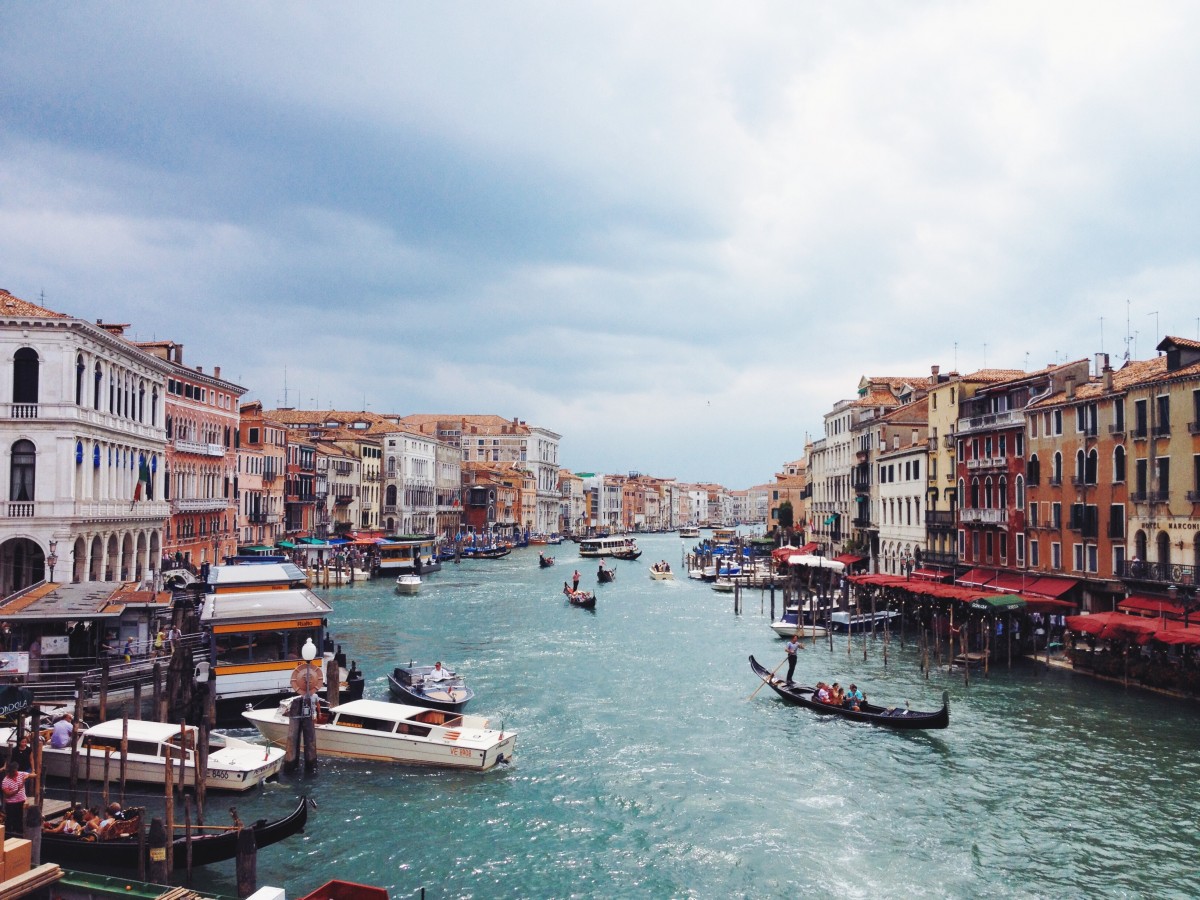
Tags: dock, boat, town, river, canal, cityscape, vacation, vehicle, harbor, port, waterway, body of water, channel, landform